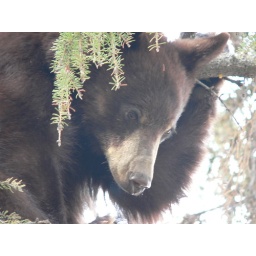
Sub adult male in the tree